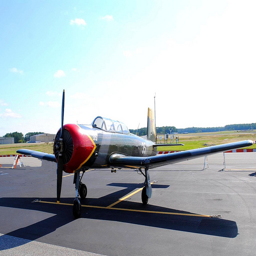
A small air plane is at the air port not in flight
An airplane sits on the asphalt by a field.
A small aircraft sits on the tarmac during the day.
A propeller airplane sitting on top of an airport tarmac.
A colorful plane is positioned carefully on the markings.